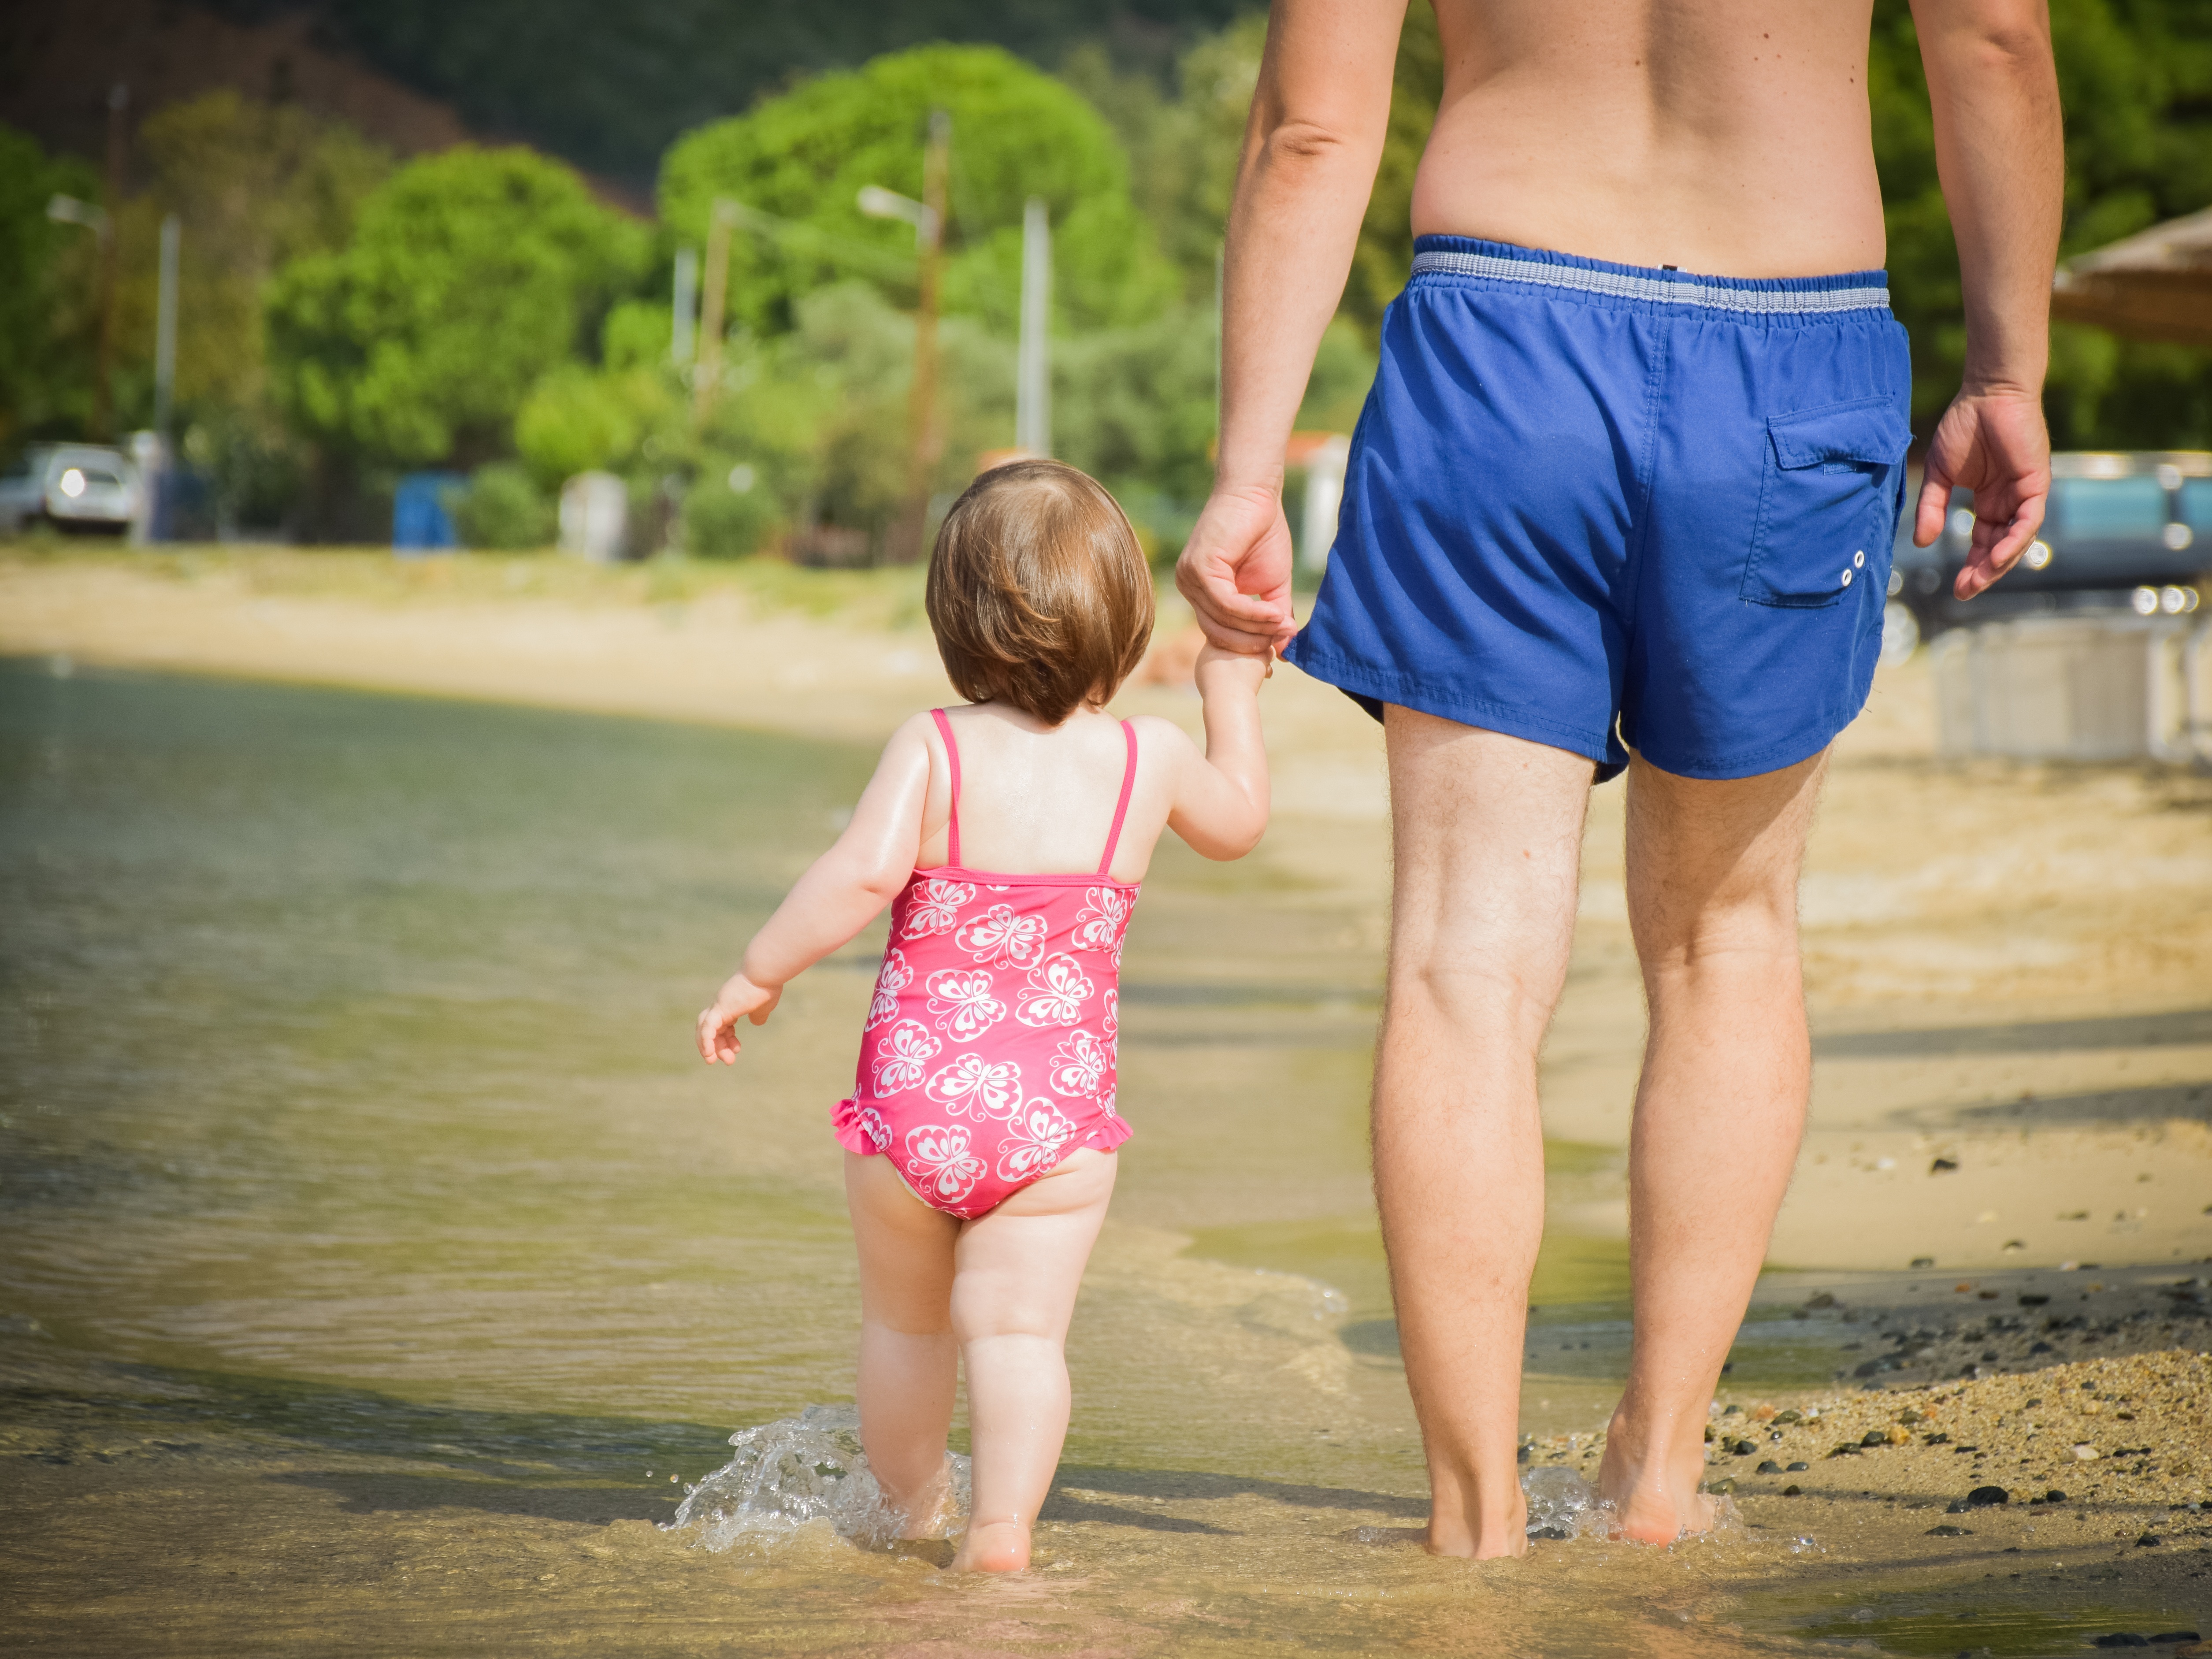
beach, person, people, girl, woman, summer, vacation, leg, love, model, spring, child, together, baby, season, family, fun, beauty, photo shoot